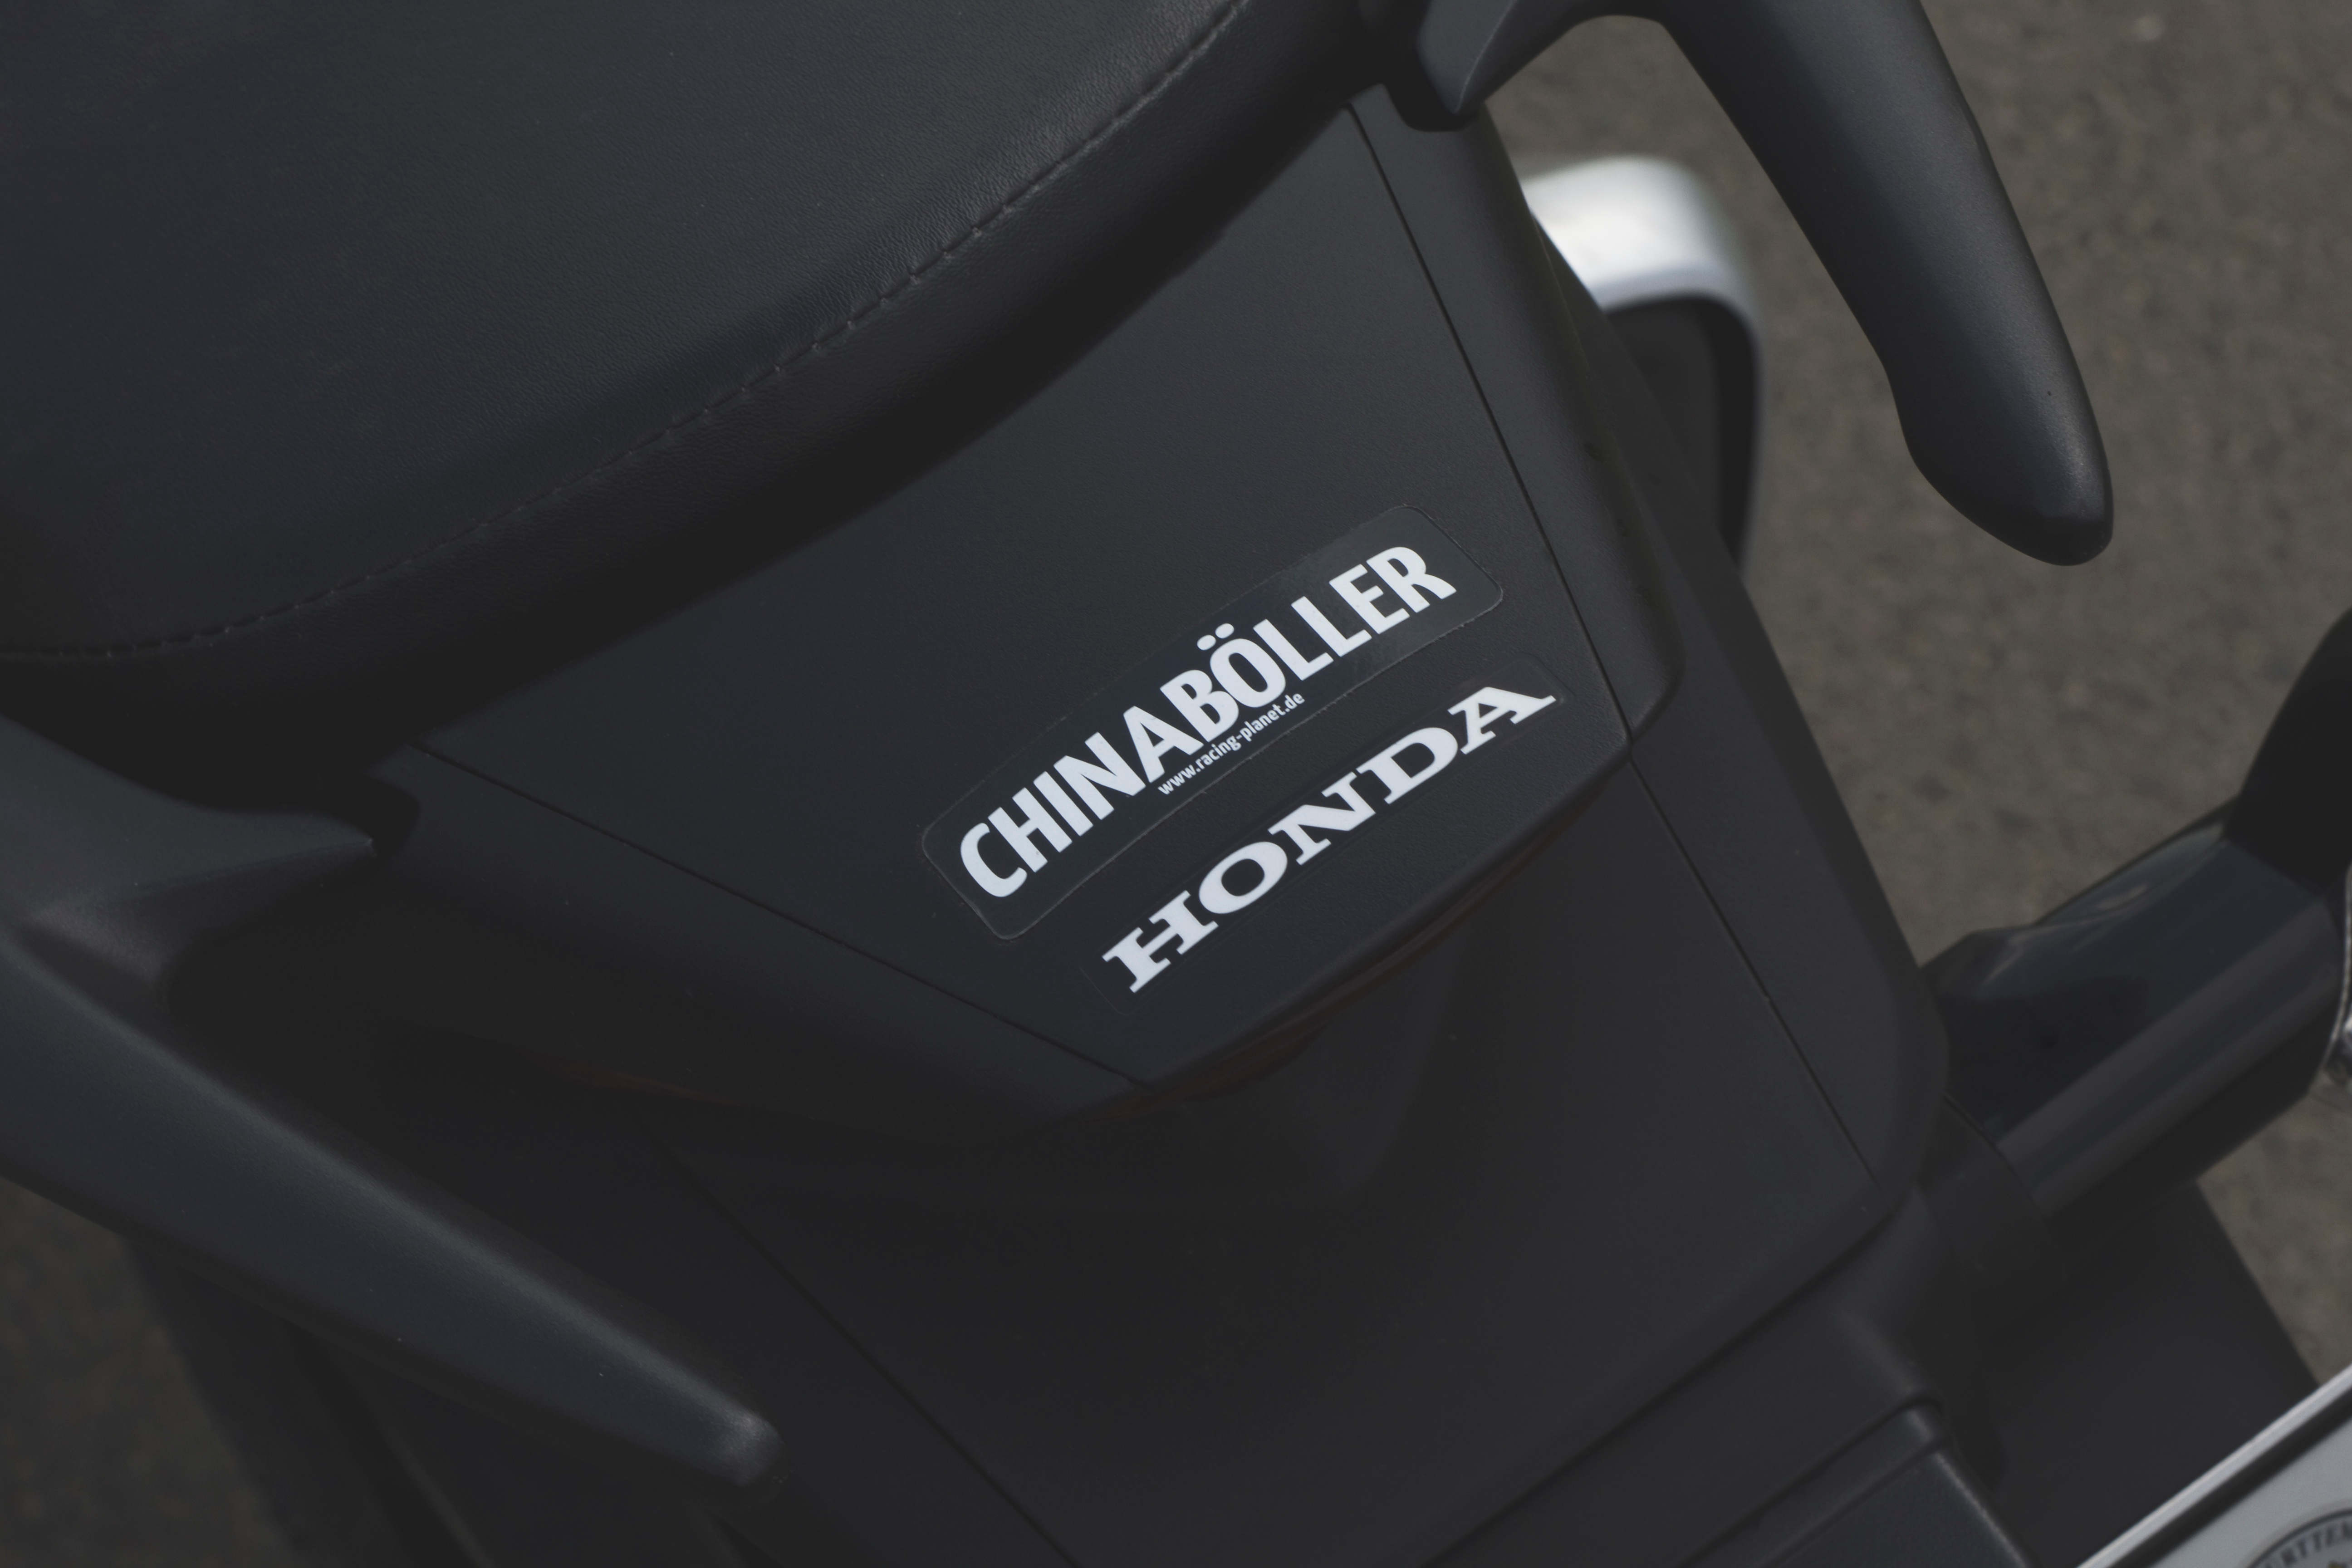
wheel, vehicle, black, tire, car seat, exercise machine